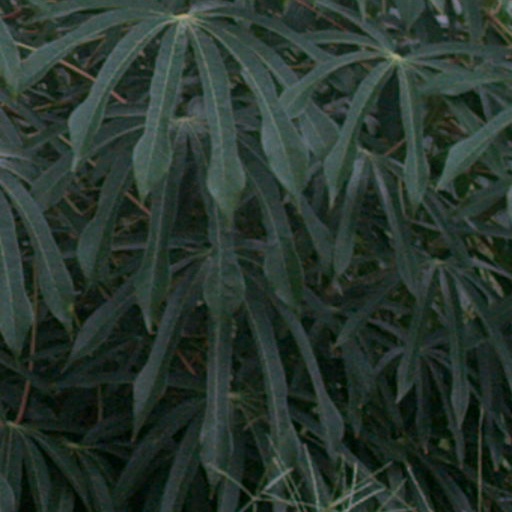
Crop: cassava